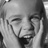
Emotion: happy